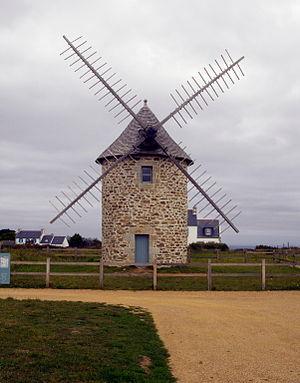
Le moulin à vent de Trouguer à Cléden-Cap-Sizun (Finistère). Ce moulin a été construit vers 1830 et a fonctionné jusqu'en 1952.
Situé sur le site de Trouguer, le moulin de Trouguer est un moulin à vent situé sur la commune de Cléden-Cap-Sizun. Ce moulin-tour en granite, restauré et fonctionnel depuis août 2007, s'élève en avant de la zone protégée de la pointe du Van, non loin du site archéologique gallo-romain de Trouguer.